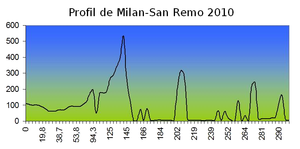
Profil de Milan-San Remo 2010